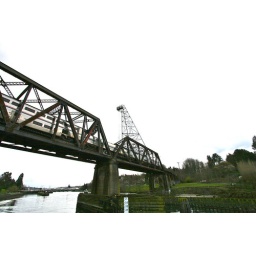
railroad bridge near Ballard Locks